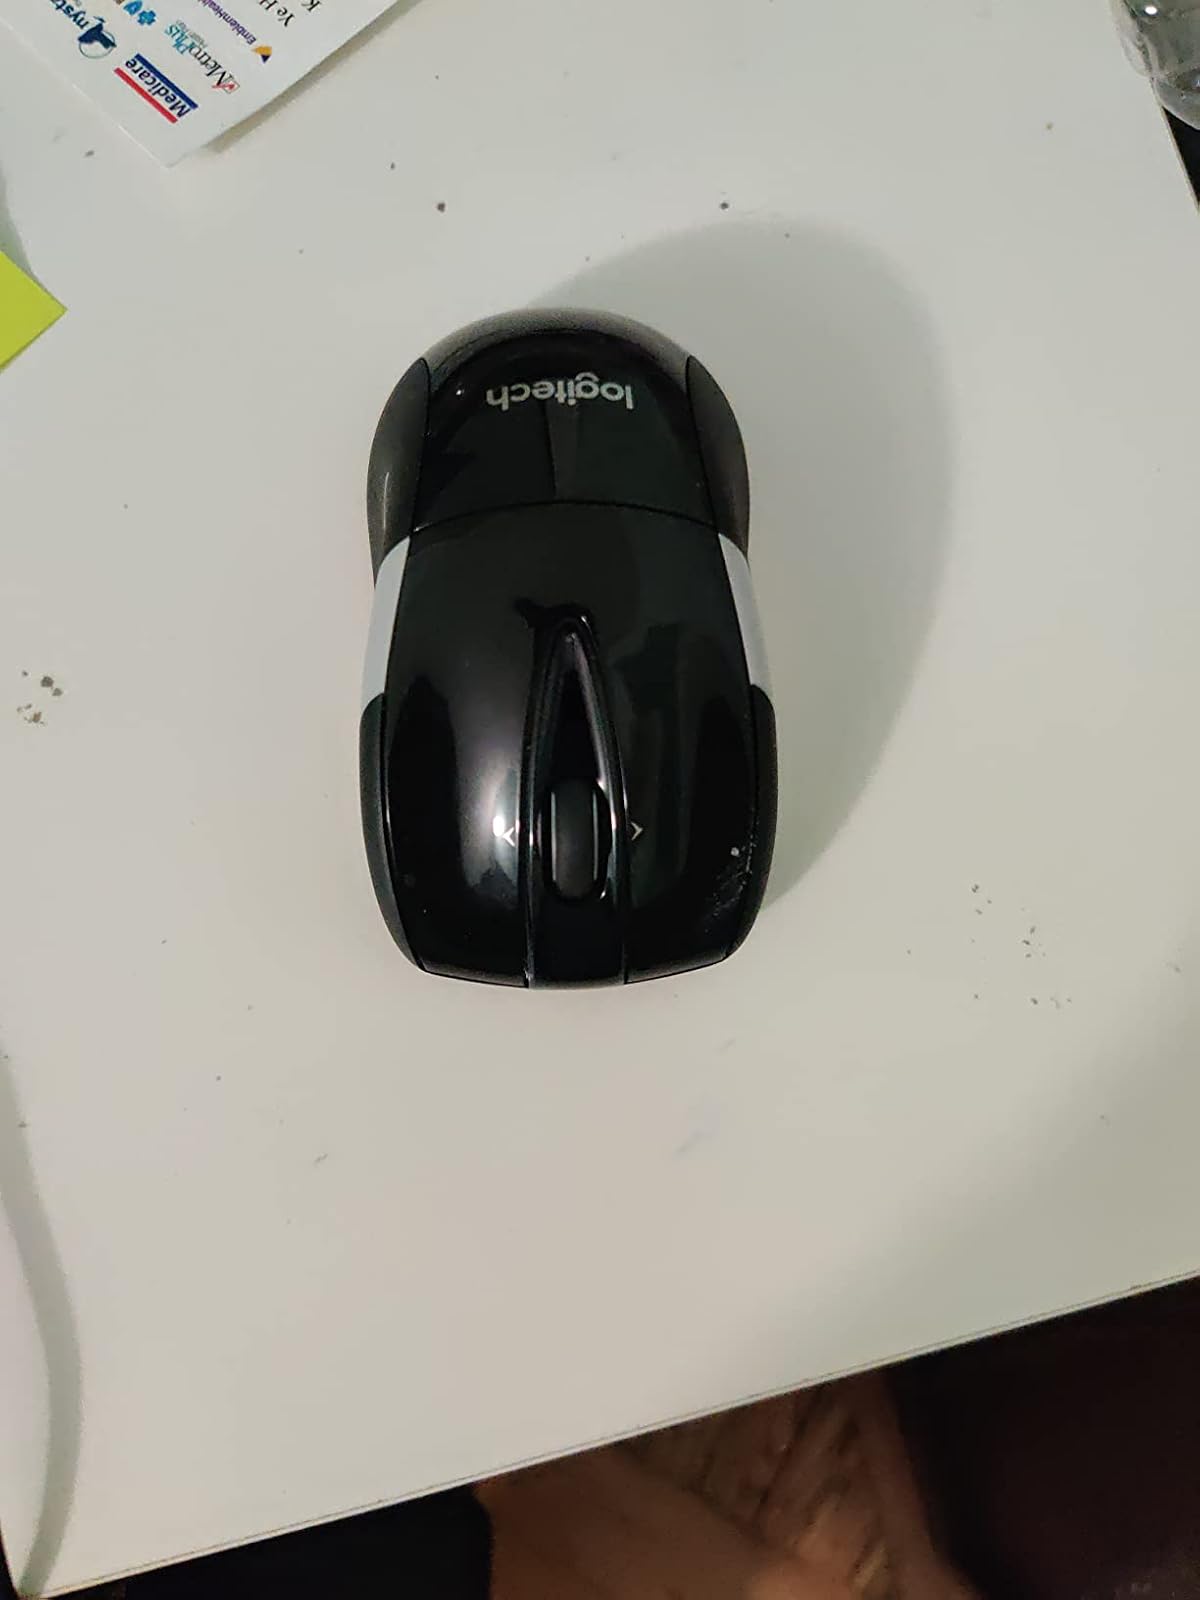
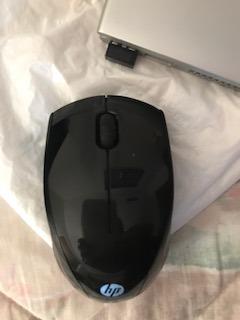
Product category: mouse
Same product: no